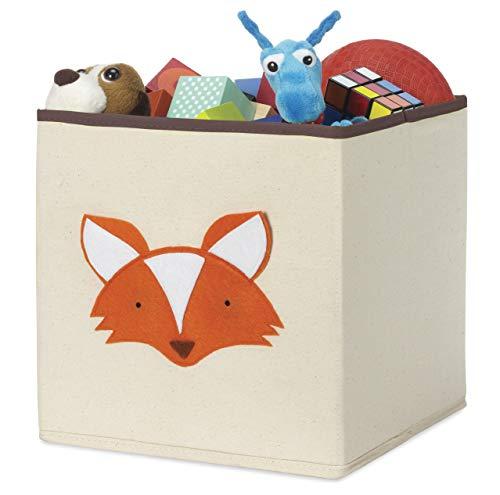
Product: Whitmor Kids Canvas Collapsible Cube Fox
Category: Home & Kitchen | Kitchen & Dining | Storage & Organization | Travel & To-Go Food Containers | Lunch Boxes
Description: Each playful, eye-catching design adds a touch of fun to any room.
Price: $12.69
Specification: ProductDimensions:10x10x10inches|ItemWeight:15.4ounces|ShippingWeight:1.5pounds(Viewshippingratesandpolicies)|Manufacturer:Whitmor|ASIN:B00K2R4GZQ|DomesticShipping:ItemcanbeshippedwithinU.S.|InternationalShipping:ThisitemcanbeshippedtoselectcountriesoutsideoftheU.S.LearnMore|Itemmodelnumber:6241-4762-FOX